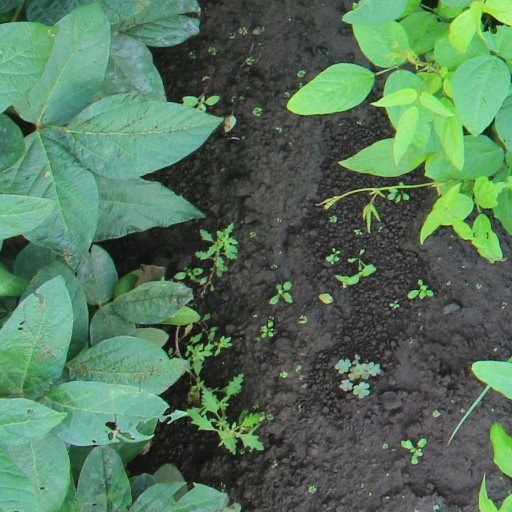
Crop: soybean